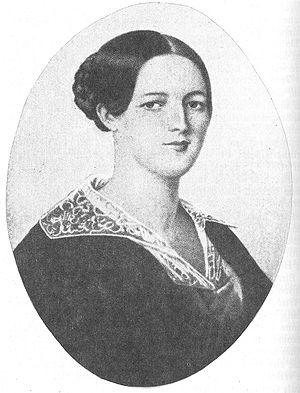
Marie von Thadden-Trieglaff est la fille du propriétaire terrien Adolf von Thadden-Trieglaff et de son épouse. Elle est connue pour sa relation platonique avec Otto von Bismarck, qu'elle a connu dans le cercle piétiste animé par son père à Trieglaff. Son mariage avec Moritz von Blanckenburg puis sa mort prématurée rendit cet amour à jamais inachevé, et fut pour Bismarck une difficile épreuve.